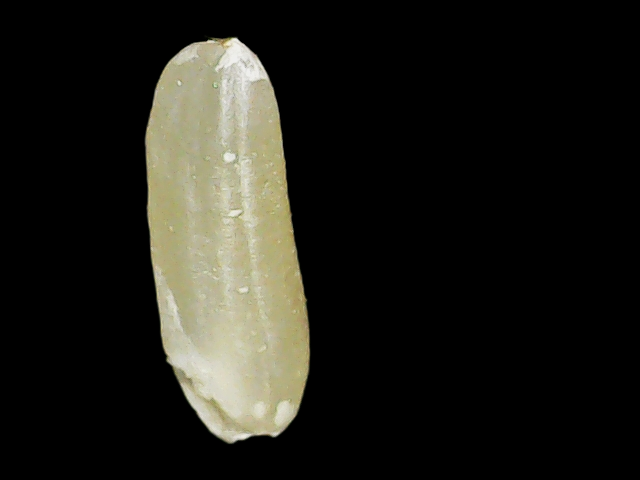
Rice variety: Binadhan16